Bumblebee (film)

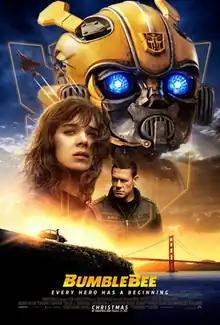
Theatrical release poster

Bumblebee (stylized as BumbleBee and sometimes marketed as Transformers: Bumblebee) is a 2018 science fiction action film based on the Hasbro and Takara Tomy's "Transformers" toy line character of the same name. It is the sixth installment in the "Transformers" film series, serving as a spin-off and prequel to the 2007 film. Directed by Travis Knight and written by Christina Hodson, it stars Hailee Steinfeld, John Cena, Jorge Lendeborg Jr., John Ortiz, Jason Drucker, and Pamela Adlon, and features the voice talents of Dylan O'Brien as the titular character, Angela Bassett, Justin Theroux, and Peter Cullen, who reprises his role as Optimus Prime. Set in 1987, the film follows Bumblebee being sent to Earth for refuge and befriending a teenage girl named Charlie.